Sarvangasana

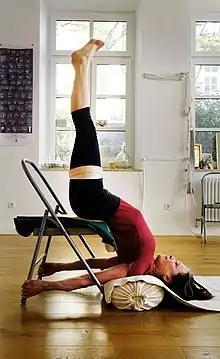
Iyengar Yoga teaches the pose using props to ensure correct alignment.

Salamba Sarvangasana may be performed on a strong and stable chair, with the legs resting on the chair back, the body supported by a folded blanket on the chair's seat, and the shoulders and neck supported on a bolster on the ground. The hands may grasp the back legs of the chair to open the chest. The pose is entered by sitting astride the chair facing the back, lifting the legs on to the back, holding the chair and leaning back, then sliding down until the head reaches the ground. The pose is exited by bending the legs and sliding down carefully.